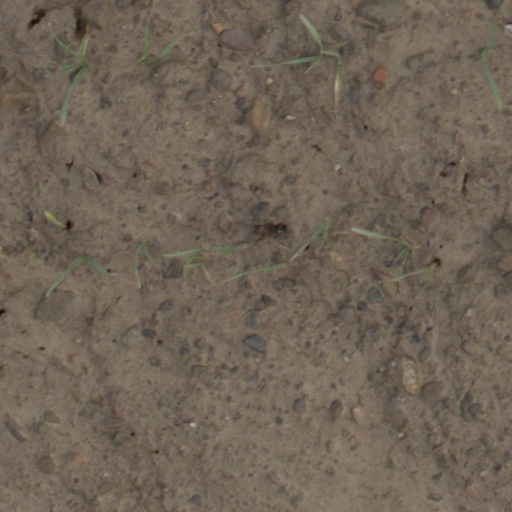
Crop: wheat